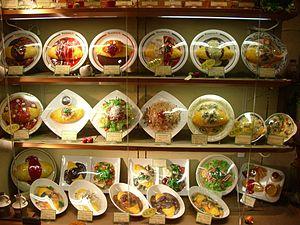
Un sampuru est une réplique d'un produit alimentaire, exposée dans les vitrines et sur les étals extérieurs dans un très grand nombre de restaurants au Japon. Très réaliste, elle sert à montrer aux clients les différents plats et leurs prix.
Omurice ou omu-rice est un exemple de la cuisine japonaise yōshoku née par l'importation et l'adaptation de recettes occidentales après l'abrogation du sakoku au début de l'ère Meiji. C'est une omelette contenant du riz frit habituellement accompagné de ketchup. Omu et raisu sont des contractions des mots « omelette » et « rice », le nom est un wasei-eigo.